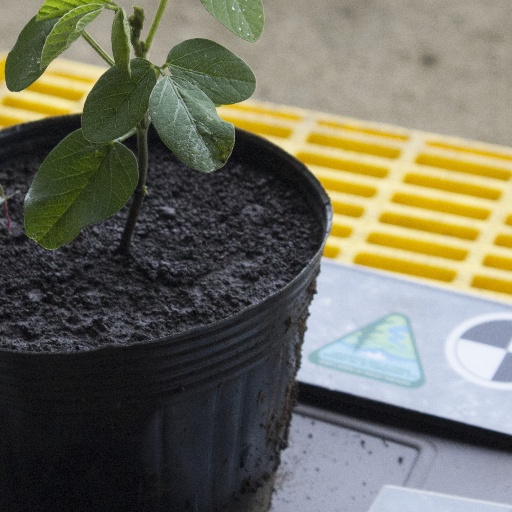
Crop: soybean